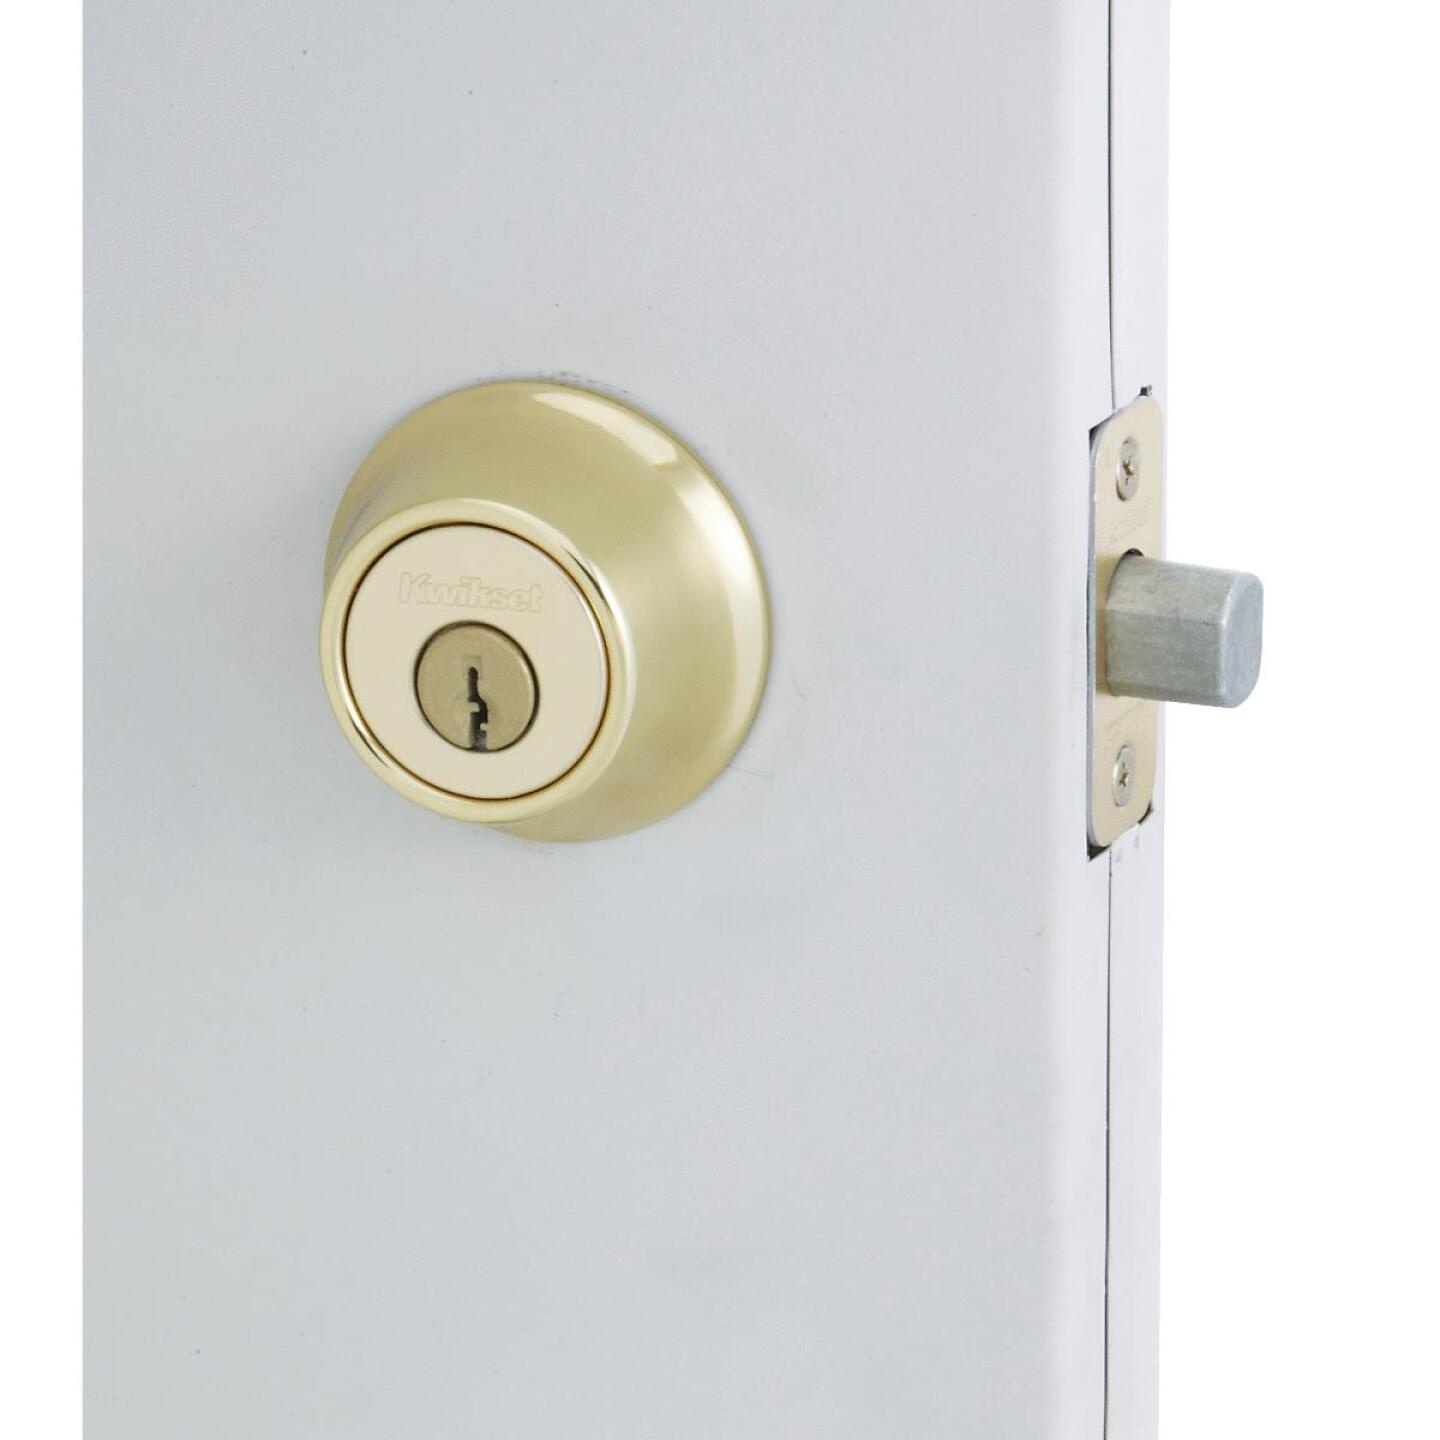
Kwikset Polished Brass Single Cylinder Deadbolt
Consumer clear pack. Grade 3 security. Packaged round corner adjustable latch (RCAL) with round corner strike (RCS), interchangeable for 2-3/8' or 2-3/4' backsets. Key retracts bolt from exterior, turn piece operates bolt from interior. Full 10 year mechanical warranty. 5 year finish warranty. Keying information: Code K6: Order full case of 6 and receive 6 keyed alike.
Brand: Kwikset
Category: Hardware > Building Materials > Door Hardware > Door Strikes > Deadbolt Strikes